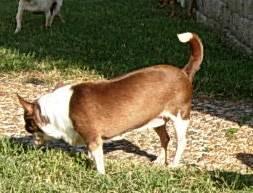
dog